Qalqilya

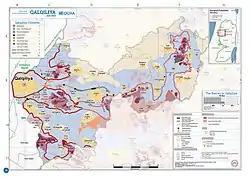
2018 United Nations map showing the West Bank barrier

Qalqilya is located in the northwestern West Bank, straddling the border with Israel. It is 16 kilometers southwest of the Palestinian city of Tulkarm, and the nearest localities are the Arab-Israeli city of Tira and the Palestinian hamlet of 'Arab al-Ramadin al-Shamali to the northeast, the Palestinian village of Nabi Ilyas to the east, the Palestinian hamlets 'Arab Abu Farda and 'Arab ar-Ramadin al-Janubi and the Israeli settlement of Alfei Menashe to the southwest, and the Palestinian village Habla and Arab-Israeli town of Jaljuliya to the south. It contains the point in the West Bank closest to the Mediterranean Sea, with about 14 km to the coast at Shefayim.